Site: brandenburg
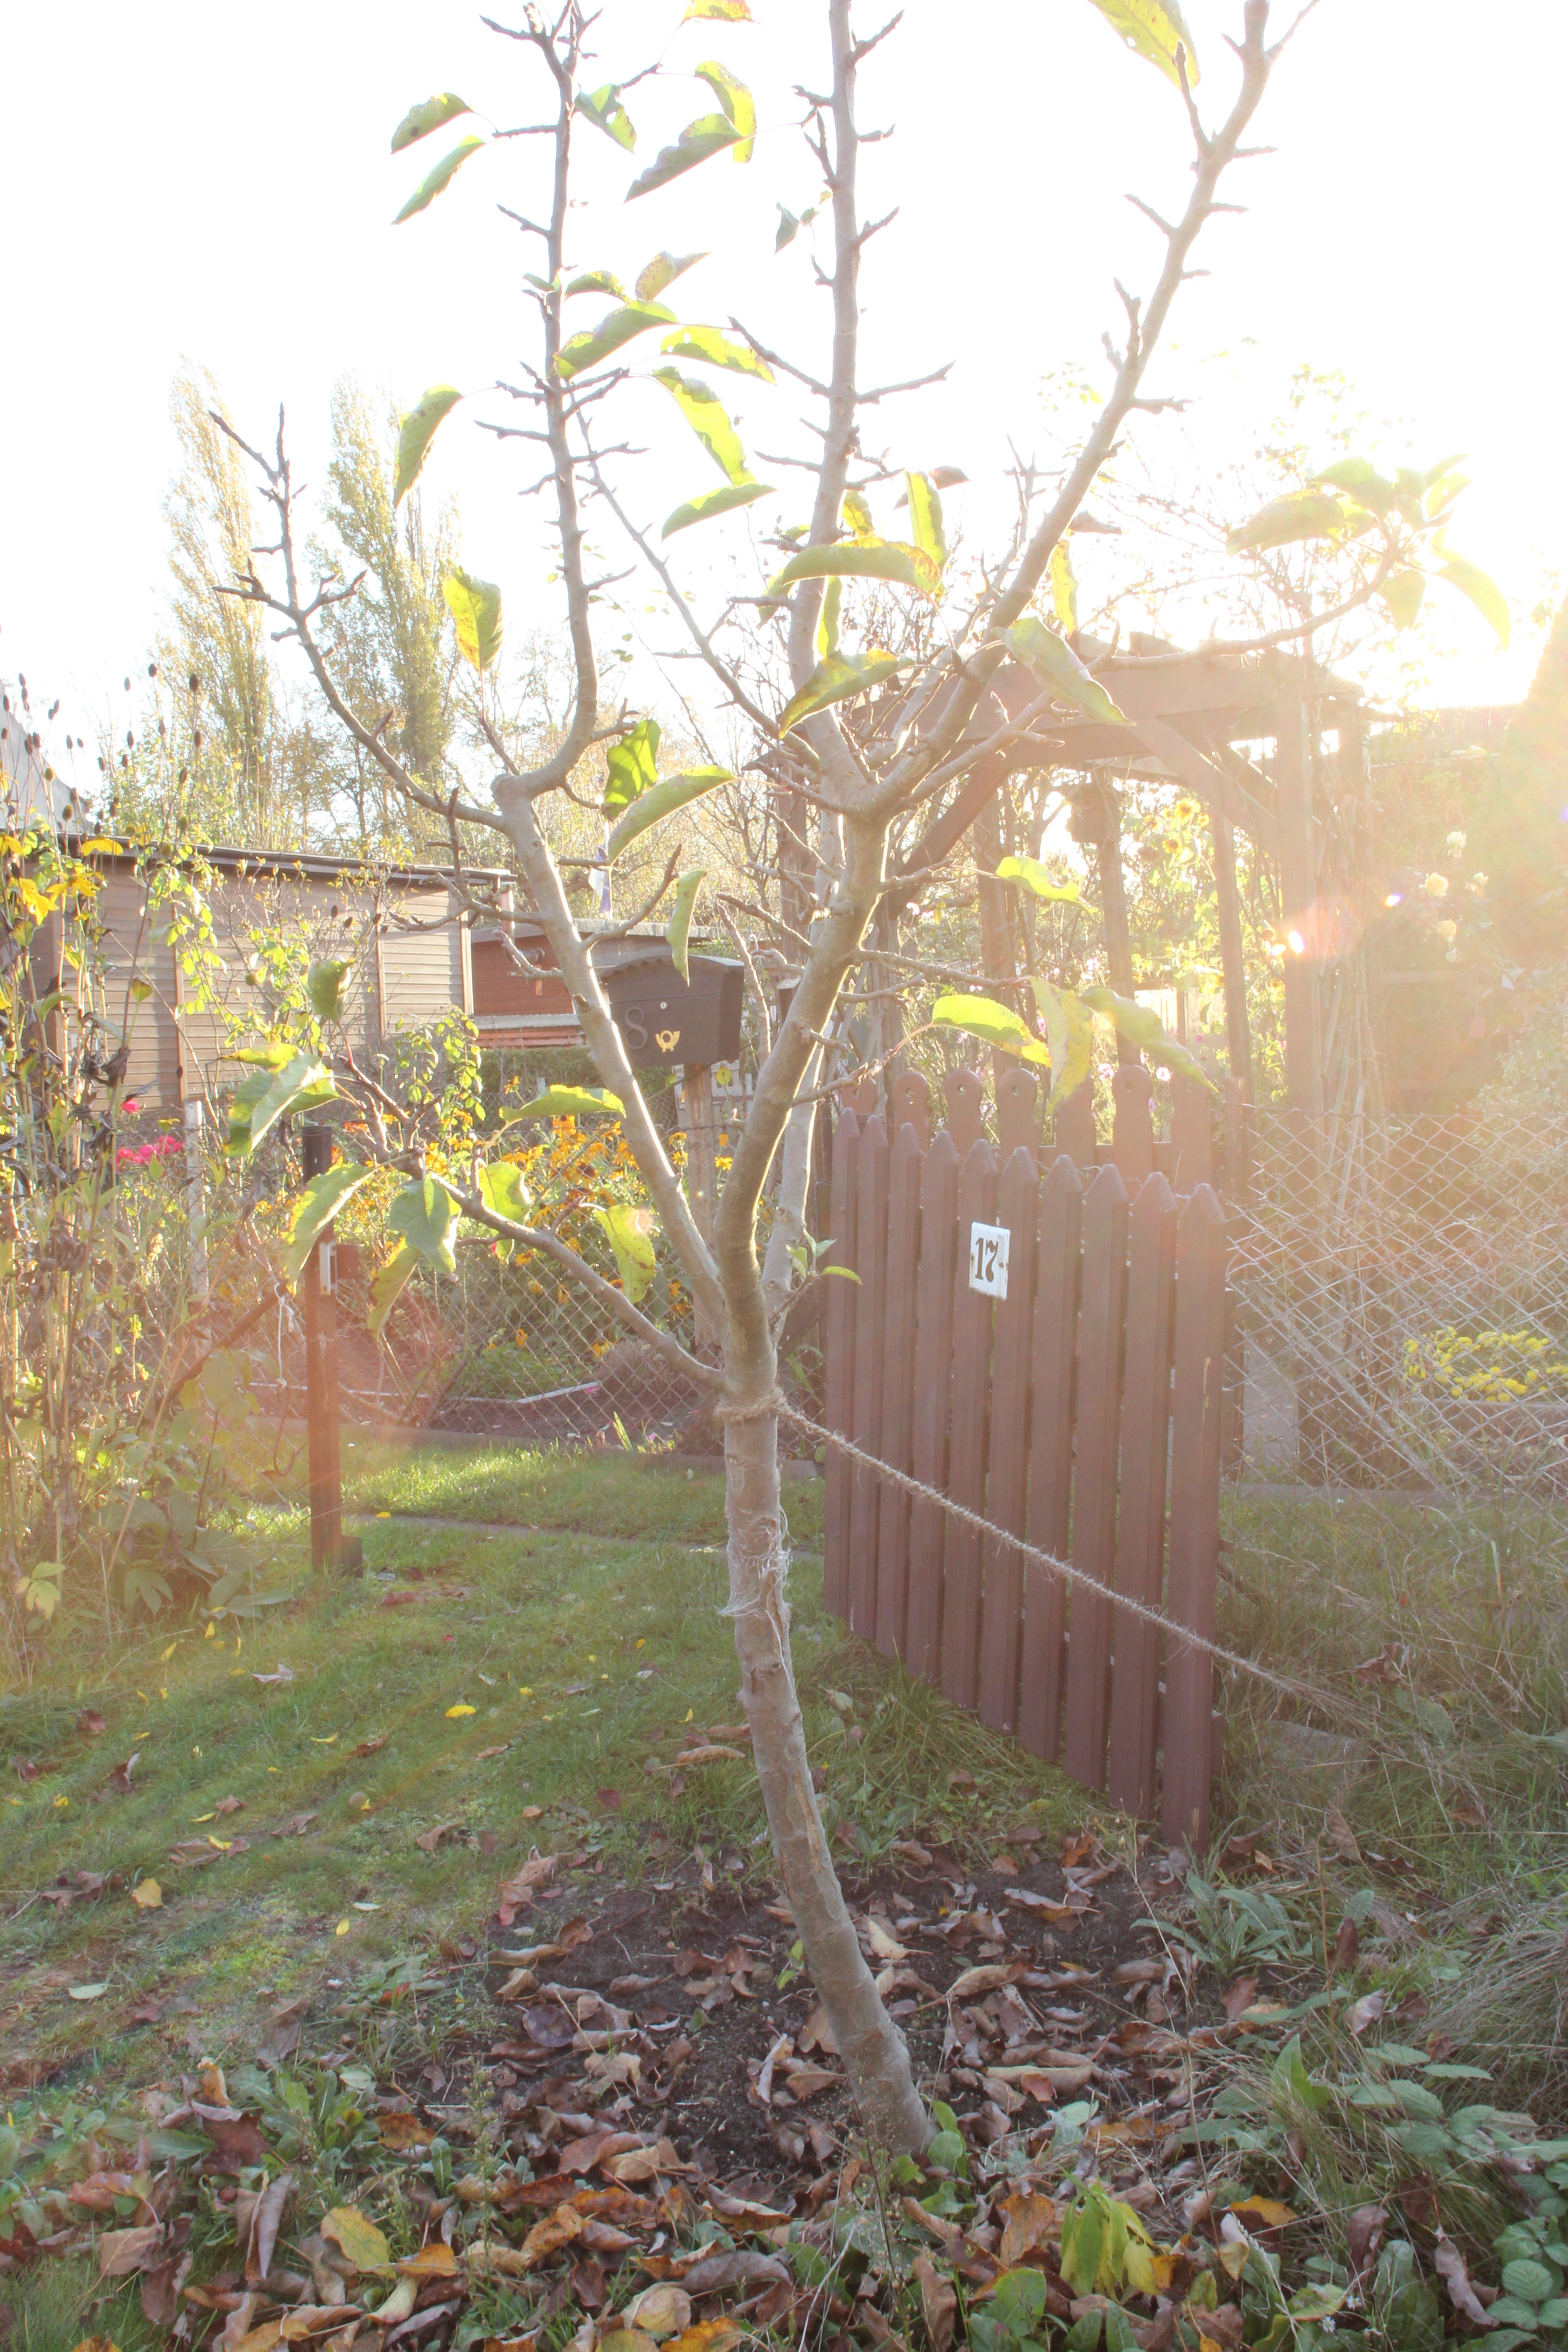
Growth stage (BBCH 91): Senescence, beginning of dormancy